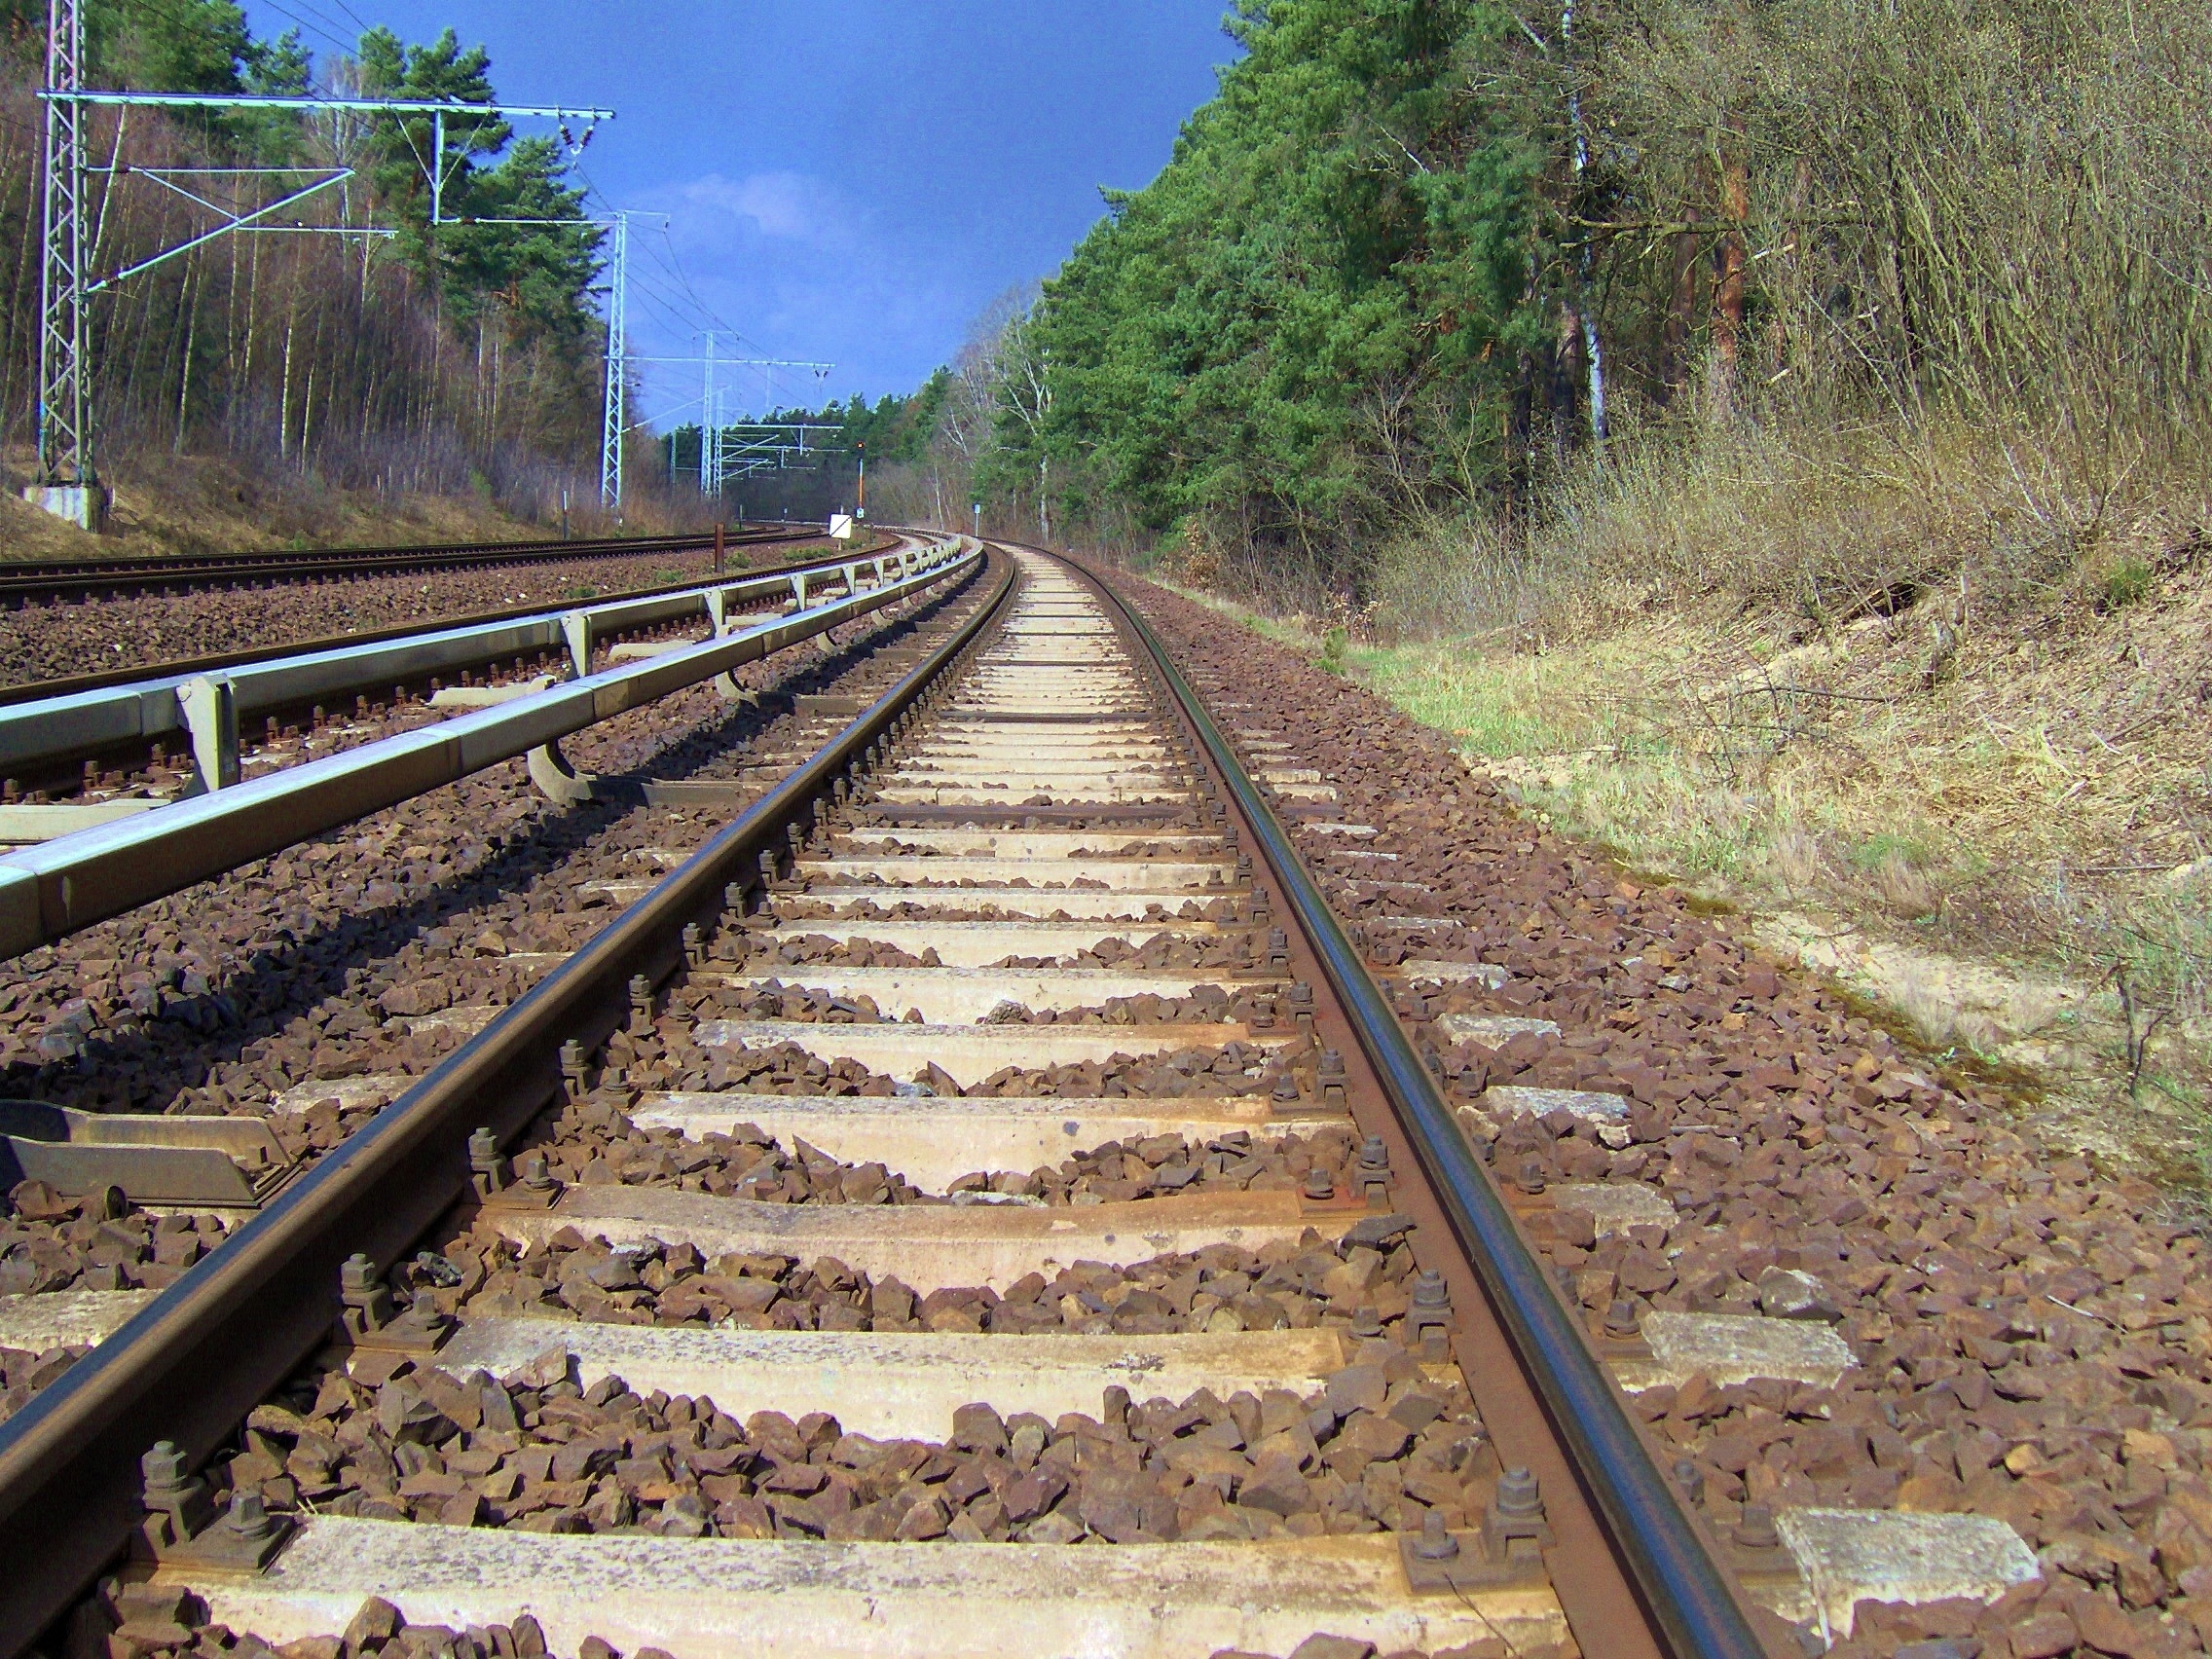
track, train, transport, vehicle, gravel, railroad track, wanderlust, seemed, rail transport, gleise, railway line, track bed, rail track, rolling stock, geological phenomenon